List of birds of Kerala

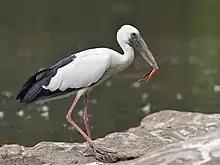
Asian Openbill at Ranganthittu Bird Sanctuary, Mysore

Storks are large, long-legged, long-necked, wading birds with long, stout bills. Storks are mute, but bill-clattering is an important mode of communication at the nest. Their nests can be large and may be reused for many years. Many species are migratory.